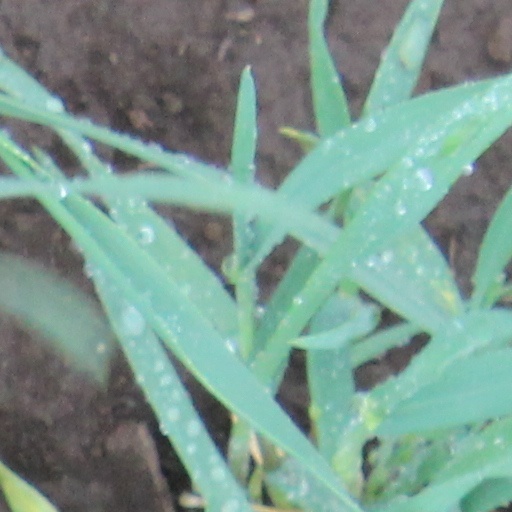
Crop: wheat